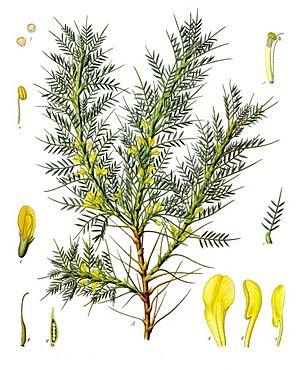
L'Astracantha adscendens est un arbuste vivace de la famille des Fabacées, originaire du Moyen-Orient.
Astracantha est un genre de plantes dicotylédones de la famille des Fabaceae, sous-famille des Faboideae, à répartition pantropicale, qui comprend environ 250 espèces acceptées. Certains auteurs considèrent que ce genre, très proche du genre Astragalus, doit être inclus dans ce dernier.